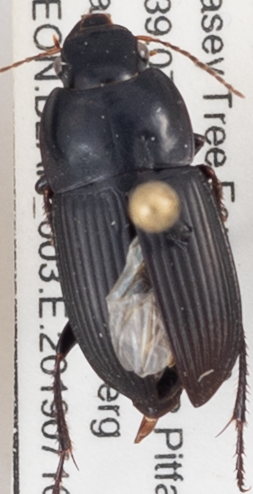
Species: Anisodactylus ovularis
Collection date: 2019-07-16
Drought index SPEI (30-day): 0.26
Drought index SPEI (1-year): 2.09
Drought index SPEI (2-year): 2.09